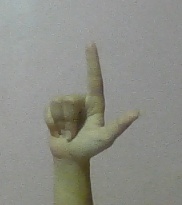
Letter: laam